Institute of Materials, Minerals and Mining

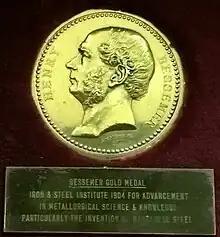
Bessemer medal awarded in 1904 to Robert Hadfield

The Bessemer Gold Medal is an annual prize awarded by the institute for "outstanding services to the steel industry". It was established and endowed by Sir Henry Bessemer in 1874. It was first awarded to Isaac Lowthian Bell in 1874. The 2016 award was to Alan Cramb.